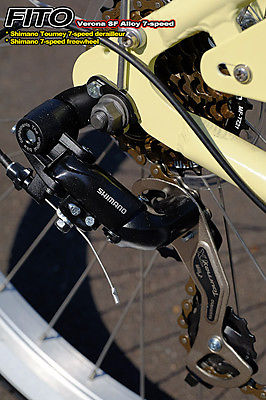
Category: bicycle